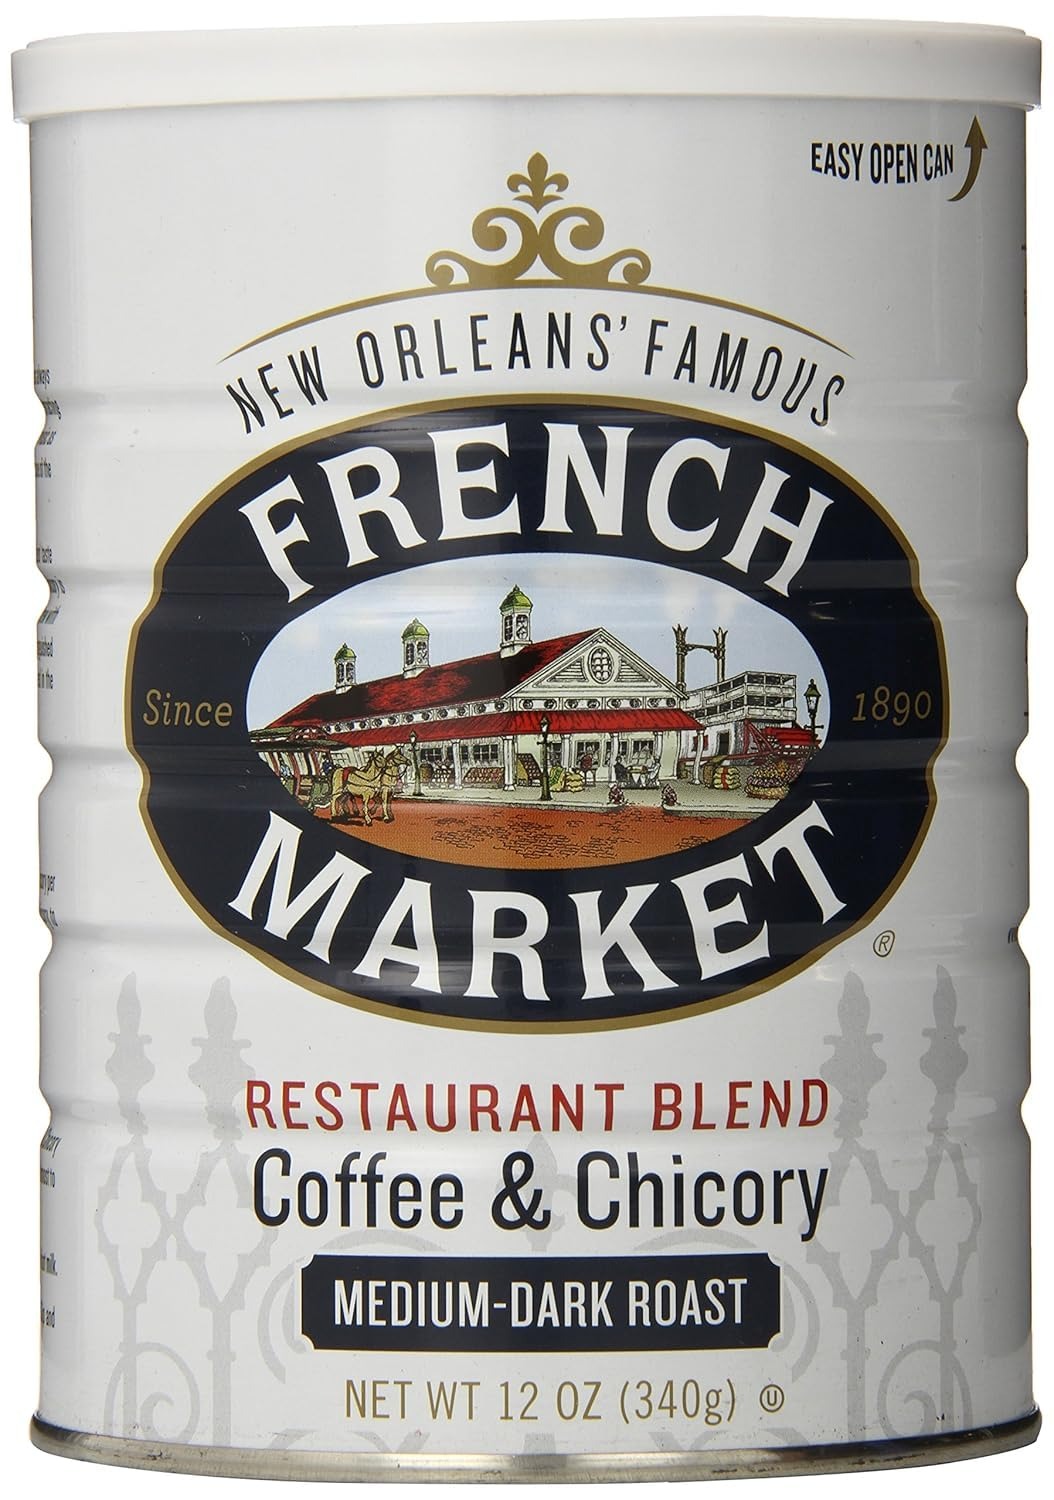
Item Name: French Market Coffee & Chicory Restaurant Blend Medium-Dark Roast Ground Coffee, 12oz Can (Pack of 1)
Bullet Point 1: Original Coffee & Chicory: Delicious blend of exotic coffee beans dark roasted with the finest imported French chicory adding magic, robust flavor with no bitter aftertaste and less acid than regular coffee
Bullet Point 2: Medium-Dark Roast Ground Coffee: Strong drip, remarkably smooth sip; 100% Arabica coffee beans blended with imported French chicory for a caramelized sweetness and smooth finish
Bullet Point 3: A Cup of Craft Coffee the Vibe of New Orleans: Bold, rich coffee beans handcrafted by master roasters in small batches, carefully sourced from the highest-quality Arabica Beans for a flavor as soulful as the city we call home
Bullet Point 4: Since 1890: Heritage is what inspired our unique products that America has enjoyed. Our handcrafted coffee varieties include whole beans, ground coffee, single serve pods, flavored coffees, and much more
Bullet Point 5: A Better Tomorrow: We help provide social, economic and environmental enhancements for farmers and the communities we work with thanks to our Sustainable Cup Project seedling program
Value: 12.0
Unit: Ounce

Price: 9.745